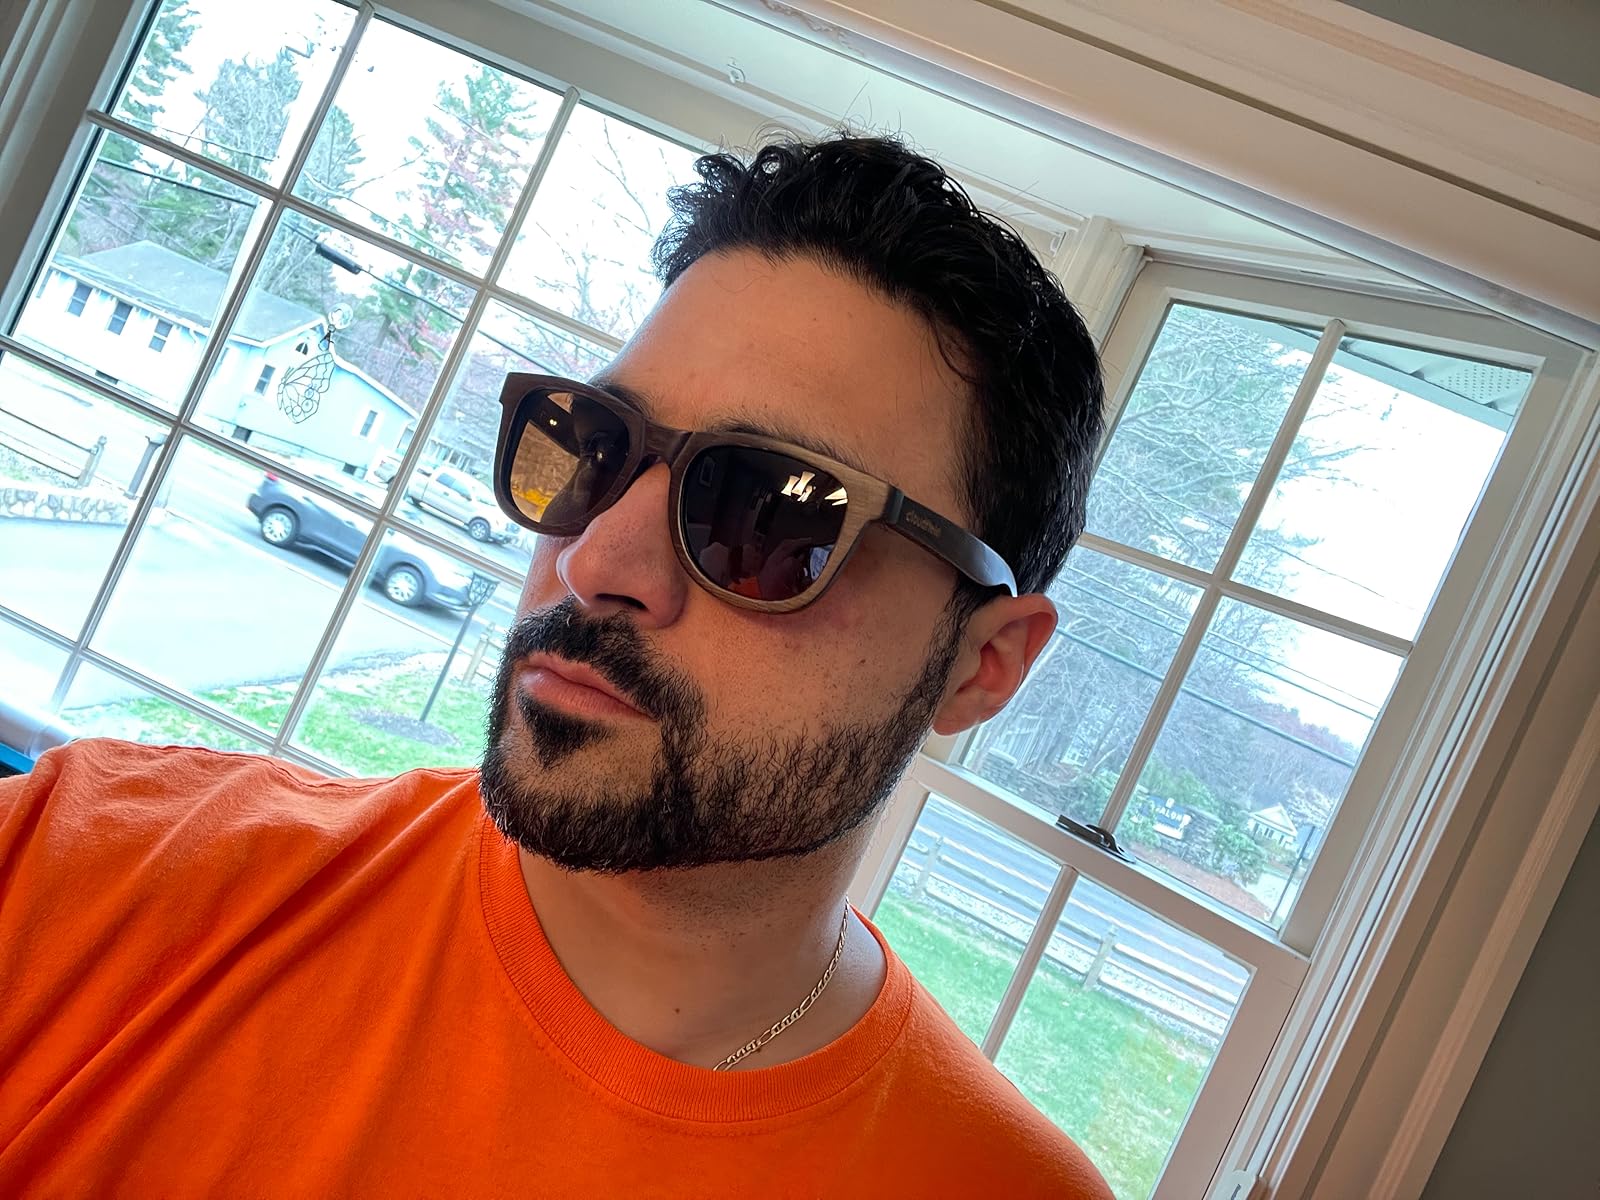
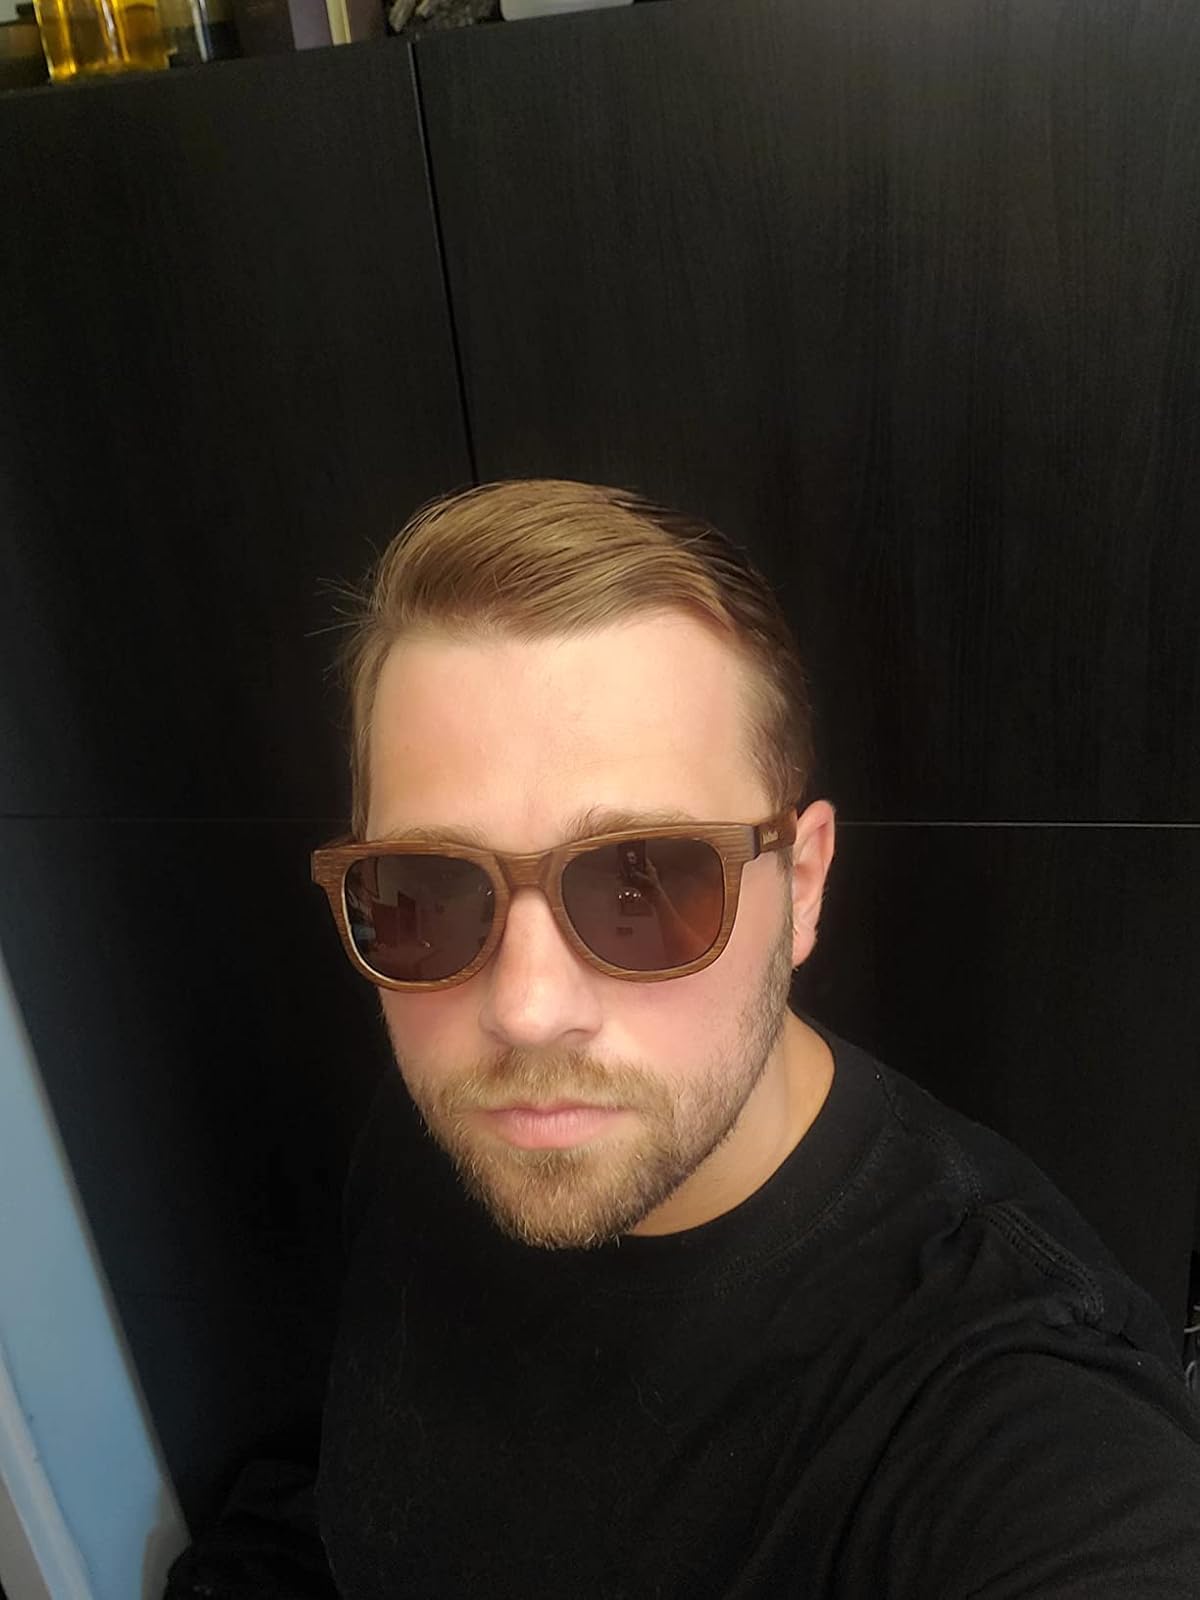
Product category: accessories_sunglasses
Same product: yes